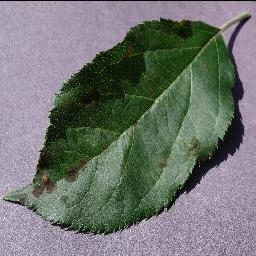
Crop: apple
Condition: scab